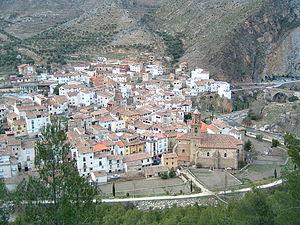
Arnedillo est une commune de la communauté autonome de La Rioja, en Espagne.